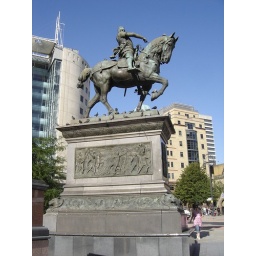
This statue stands in the main plaza area around the old post office across from the train station.